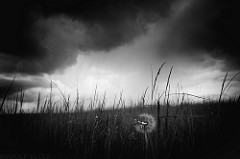
Flower: dandelion